Steve Blass

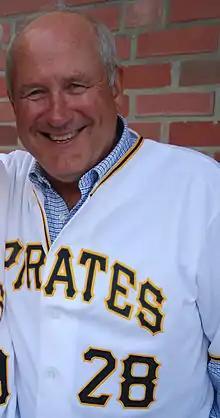
Blass in 2009

Stephen Robert Blass (born April 18, 1942) is an American retired professional baseball pitcher and television sports color commentator. He played his entire career in Major League Baseball as a right-handed pitcher for the Pittsburgh Pirates in and then from through . Blass was one of the National League's top pitchers between 1968 and 1972, helping the Pirates win four National League Eastern Division titles in five years between and . He played a key role in the Pirates victory over the Baltimore Orioles in the 1971 World Series when he recorded two complete game victories. He remains the last National League pitcher to throw a complete game in Game Seven of a World Series. After his playing career ended, Blass had a 34-year career as a television sports commentator for Pittsburgh Pirates games.